Shibdas Bhaduri

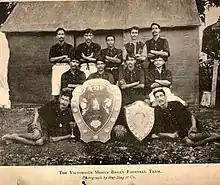
Bhaduri and others after winning the IFA Shield in 1911

Ahead of the IFA Shield of 1911, he was given the opportunity of assembling a squad to fight against British army teams. Except Reverend Sudhir Chatterjee, Shibdas and other players appeared in the tournament barefooted. He captained Mohun Bagan in the tournament, in which they defeated multiple British teams.